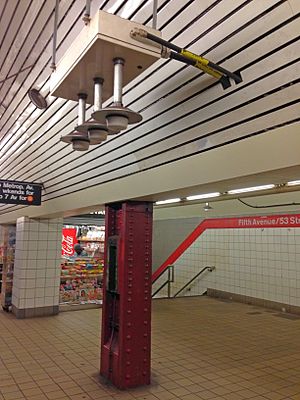
Distribueret antennesystem
Distribueret antennesystem (DAS) anvendt af Transit Wireless i New York City Subway til at formidle WiFi, mobiltelefoni og mobildata dækning. RF-noden har tre radioantenner ved perronen.
Et distribueret antennesystem er et netværk af rumligt separerede radioantennenoder forbundet til en fælles kilde via et transportmedium, som fomidler en trådløs service indenfor et geografisk område eller struktur. DAS-antenne signalstyrker er typisk ved eller under interferens signalstyrker og nodeinstallationerne er typisk små. Et distribueret antennesystem kan indsættes indendørs eller udendørs.